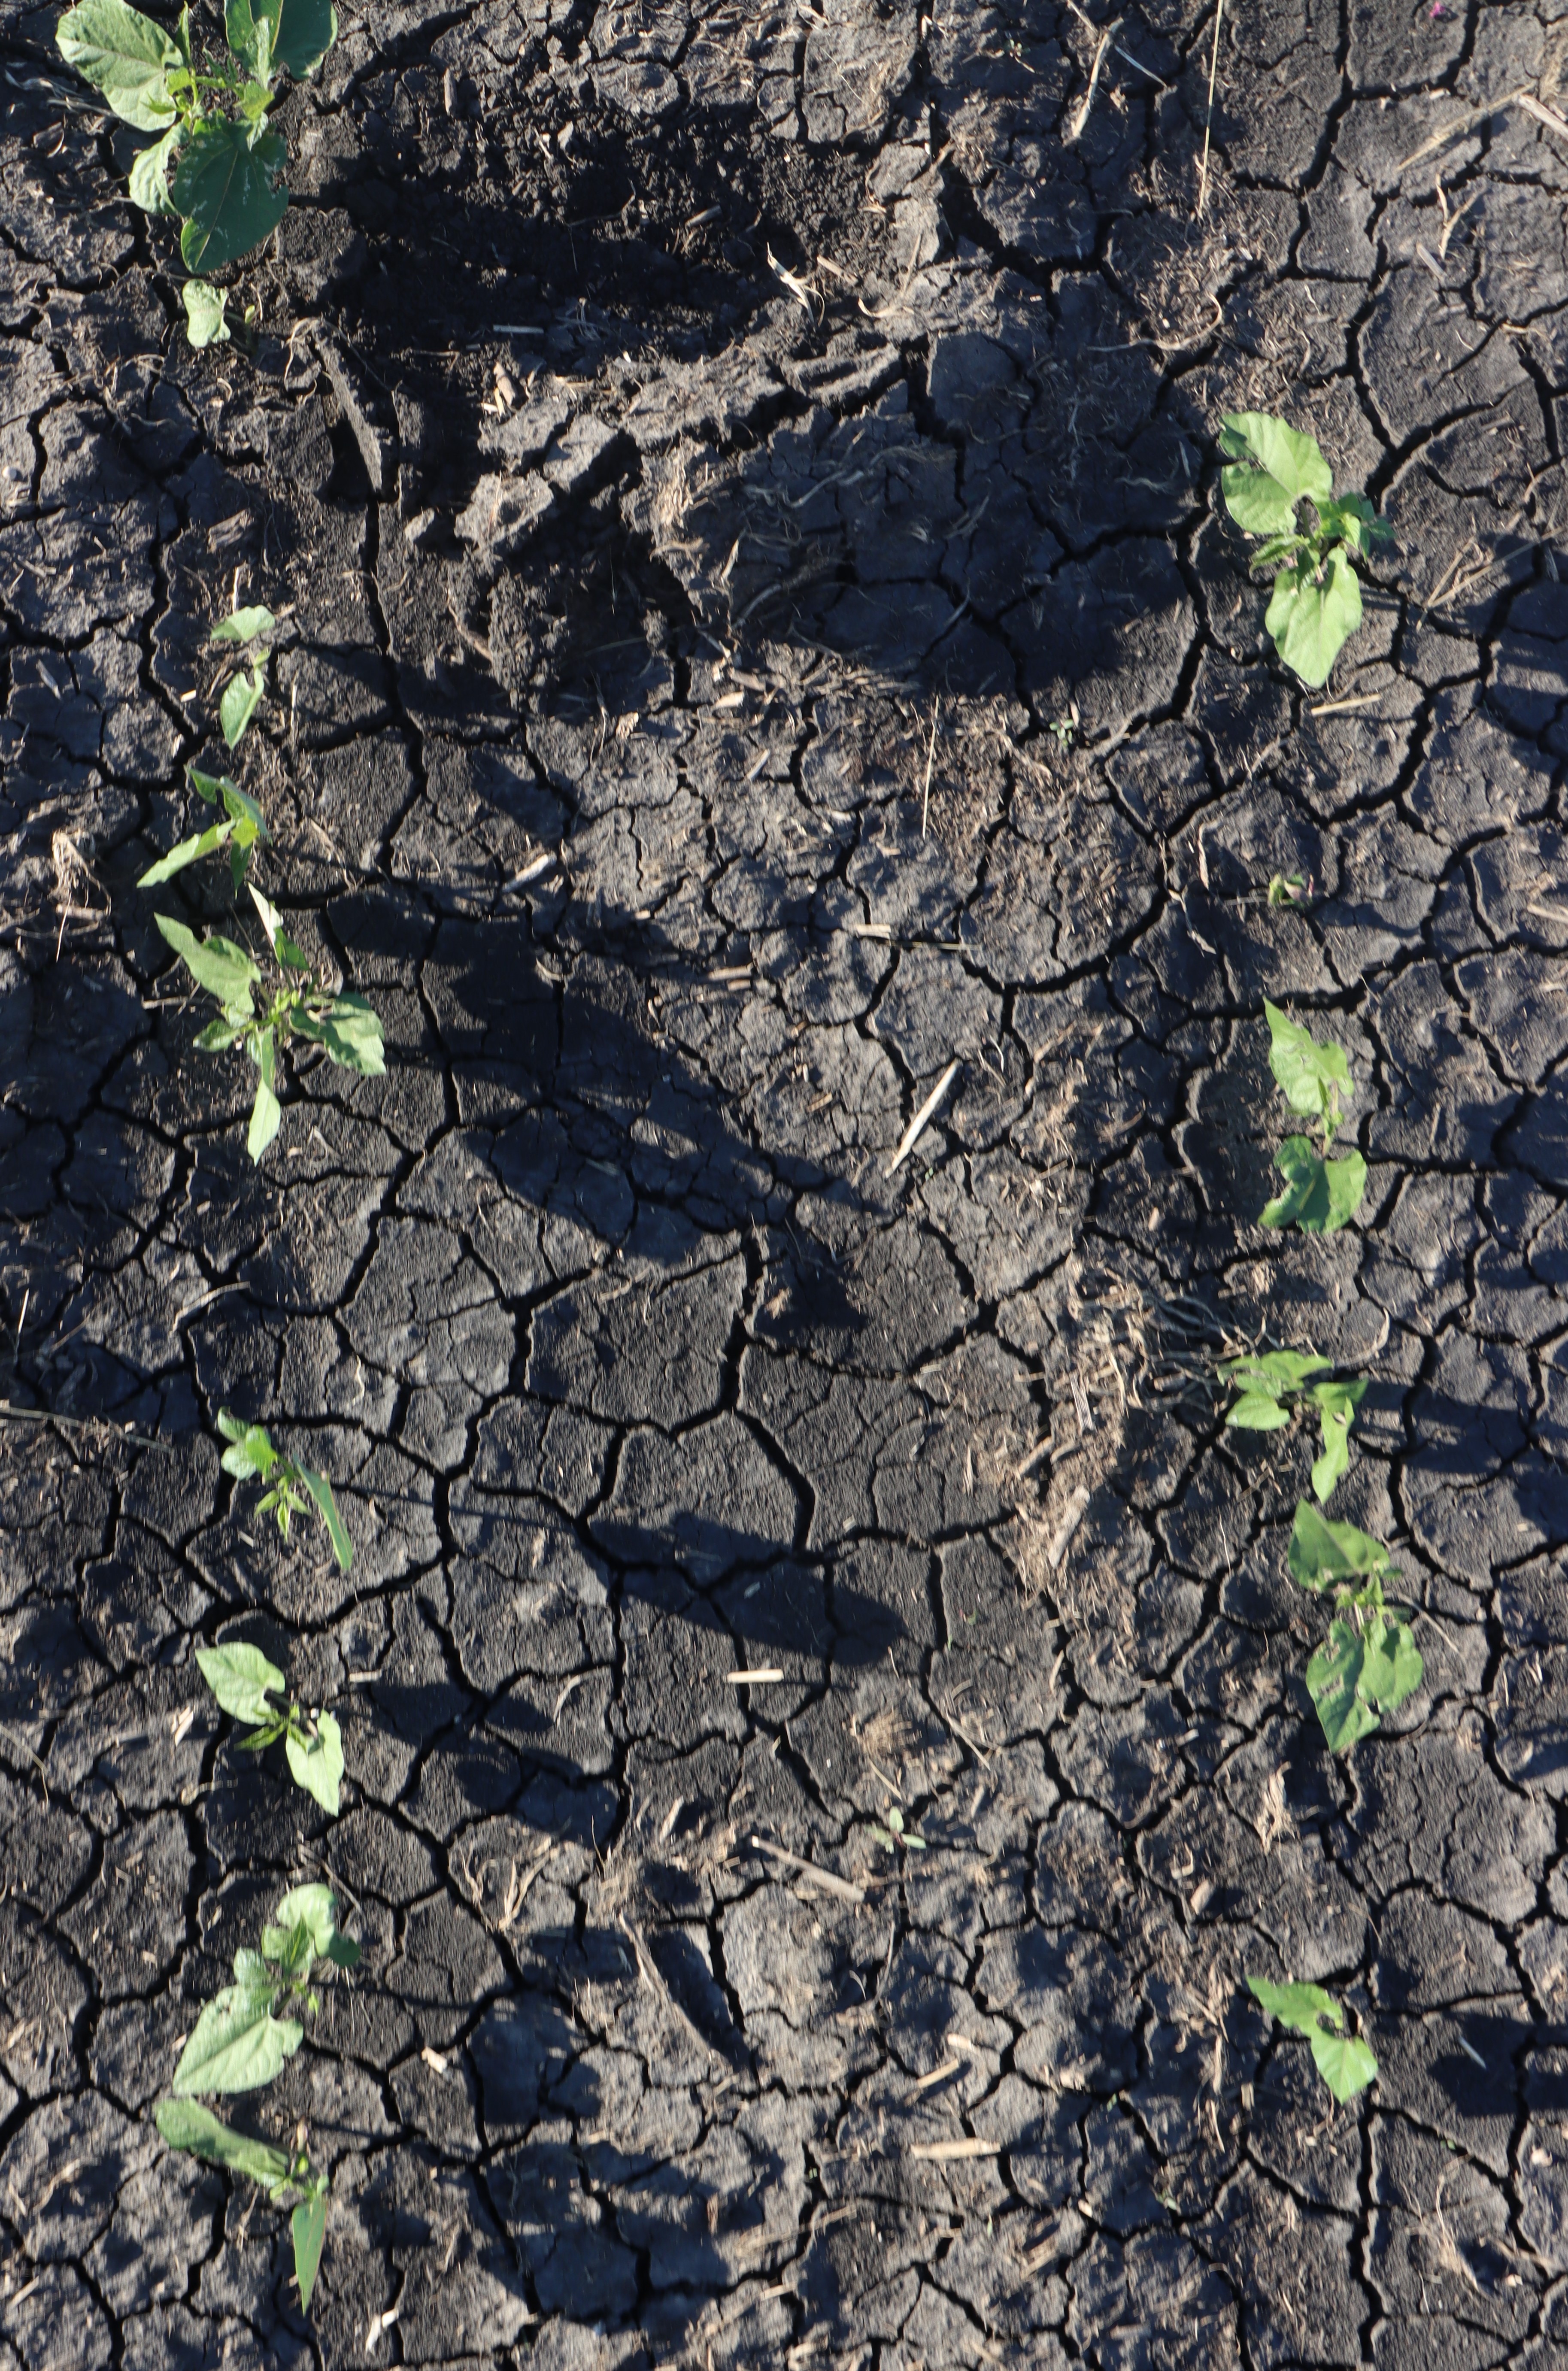
Crop: Black bean
Objects: Blackbean, Blackbean, Blackbean, Blackbean, Blackbean, Blackbean, Blackbean, Blackbean, Blackbean, Blackbean